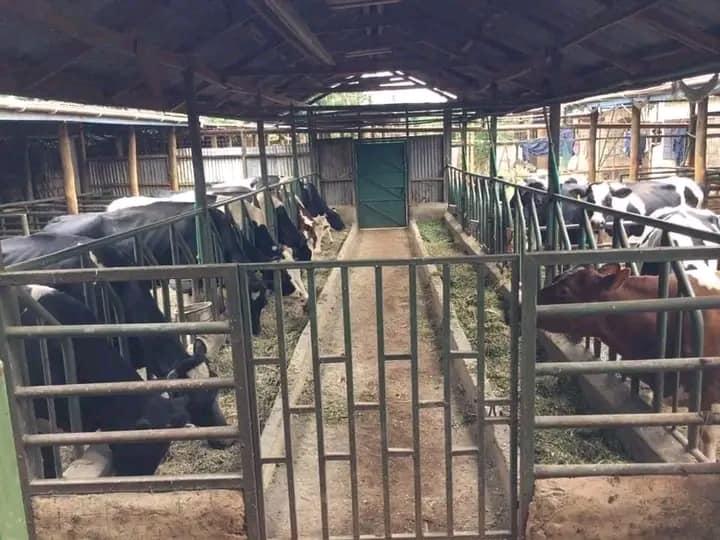
Mifugo imewekwa katika maeneo yenye  mpangilio mzuri ndani ya banda lenye paa la kuni.Kila upande, kuna ng'ombe waliowekwa walikula huku njia ya kati ikiwa wazi kwa haraka ya kutembea. Pande hili kingo za chumba inawezesha usalama na usimamizi wa mavuno.